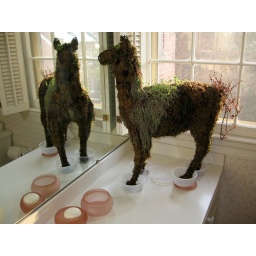
Imagine coming to your parents' house to find this wintering in your bathroom